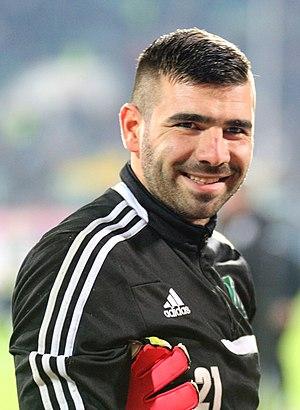
Vladislav Stoyanov est un footballeur bulgare né le 8 juin 1987 à Pernik. Il évolue actuellement au Ludogorets Razgrad au poste de gardien de but.